Amalie Bensinger

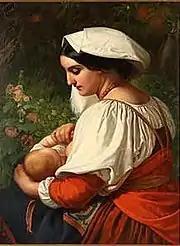
Breastfeeding Roman Woman; also called "Pomona"

There, she befriended Joseph Victor von Scheffel and served as the model for a minor character in his first work, a novel in verse, "Der Trompeter von Säckingen", which was very popular; becoming the basis for an opera by Viktor Nessler and, in 1907, a silent movie by Franz Porten. She was also the inspiration for a scene from his novel "Ekkehard".